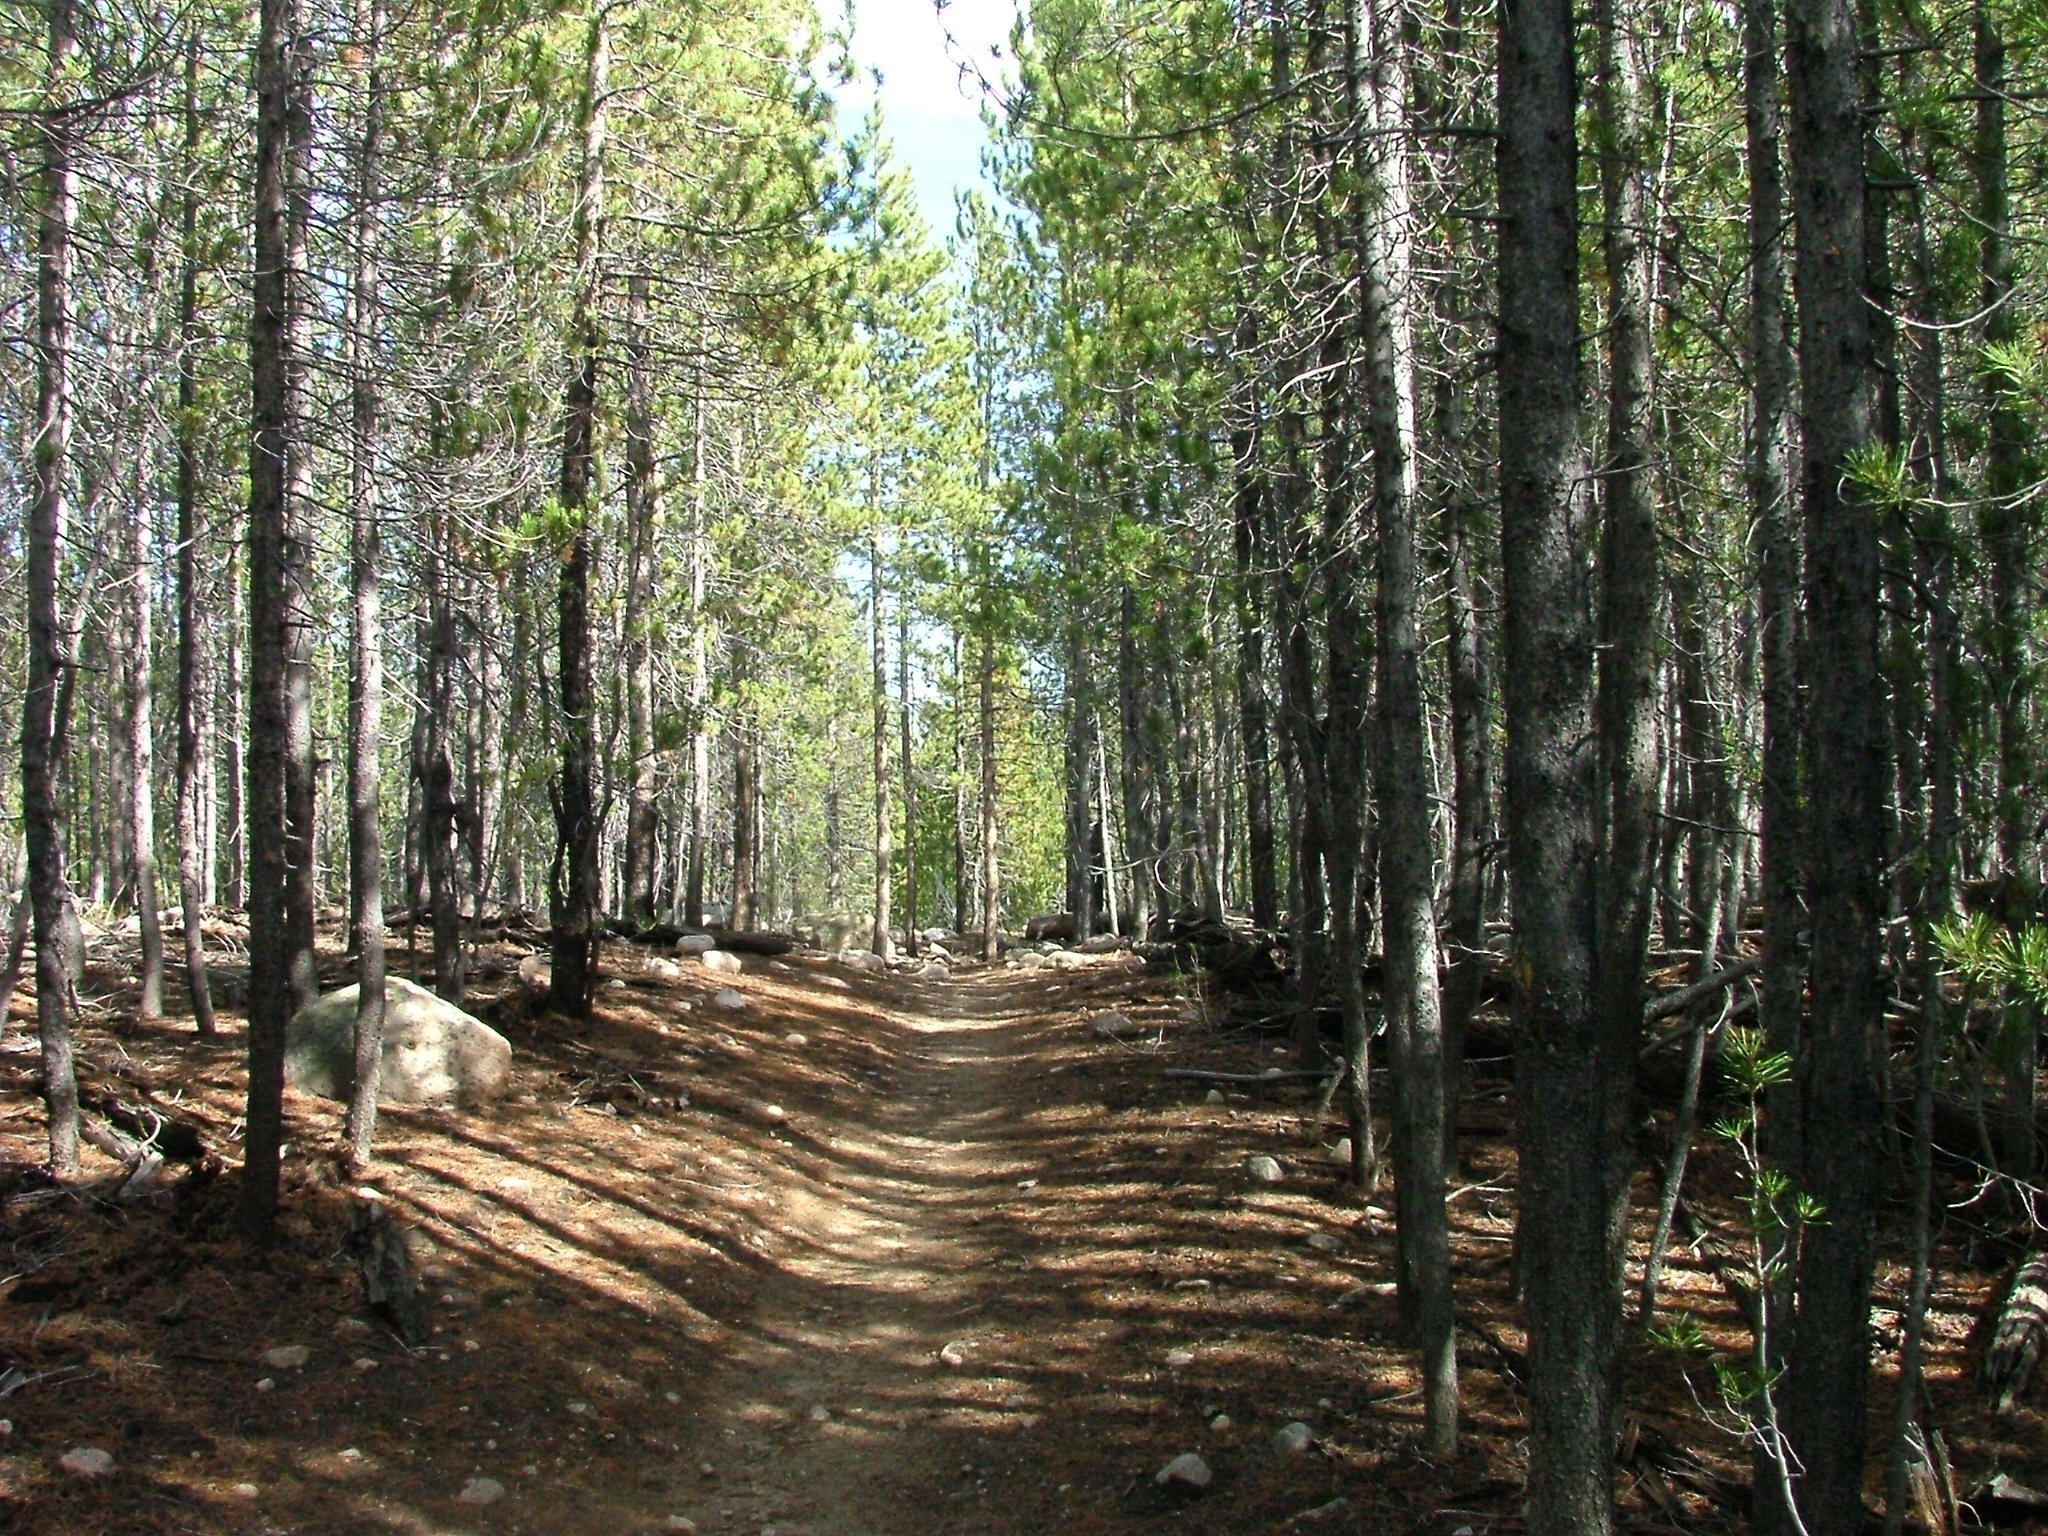
tree, forest, path, wilderness, trail, hike, trees, deciduous, wetland, grove, woodland, habitat, ecosystem, biome, old growth forest, natural environment, woody plant, temperate broadleaf and mixed forest, temperate coniferous forest